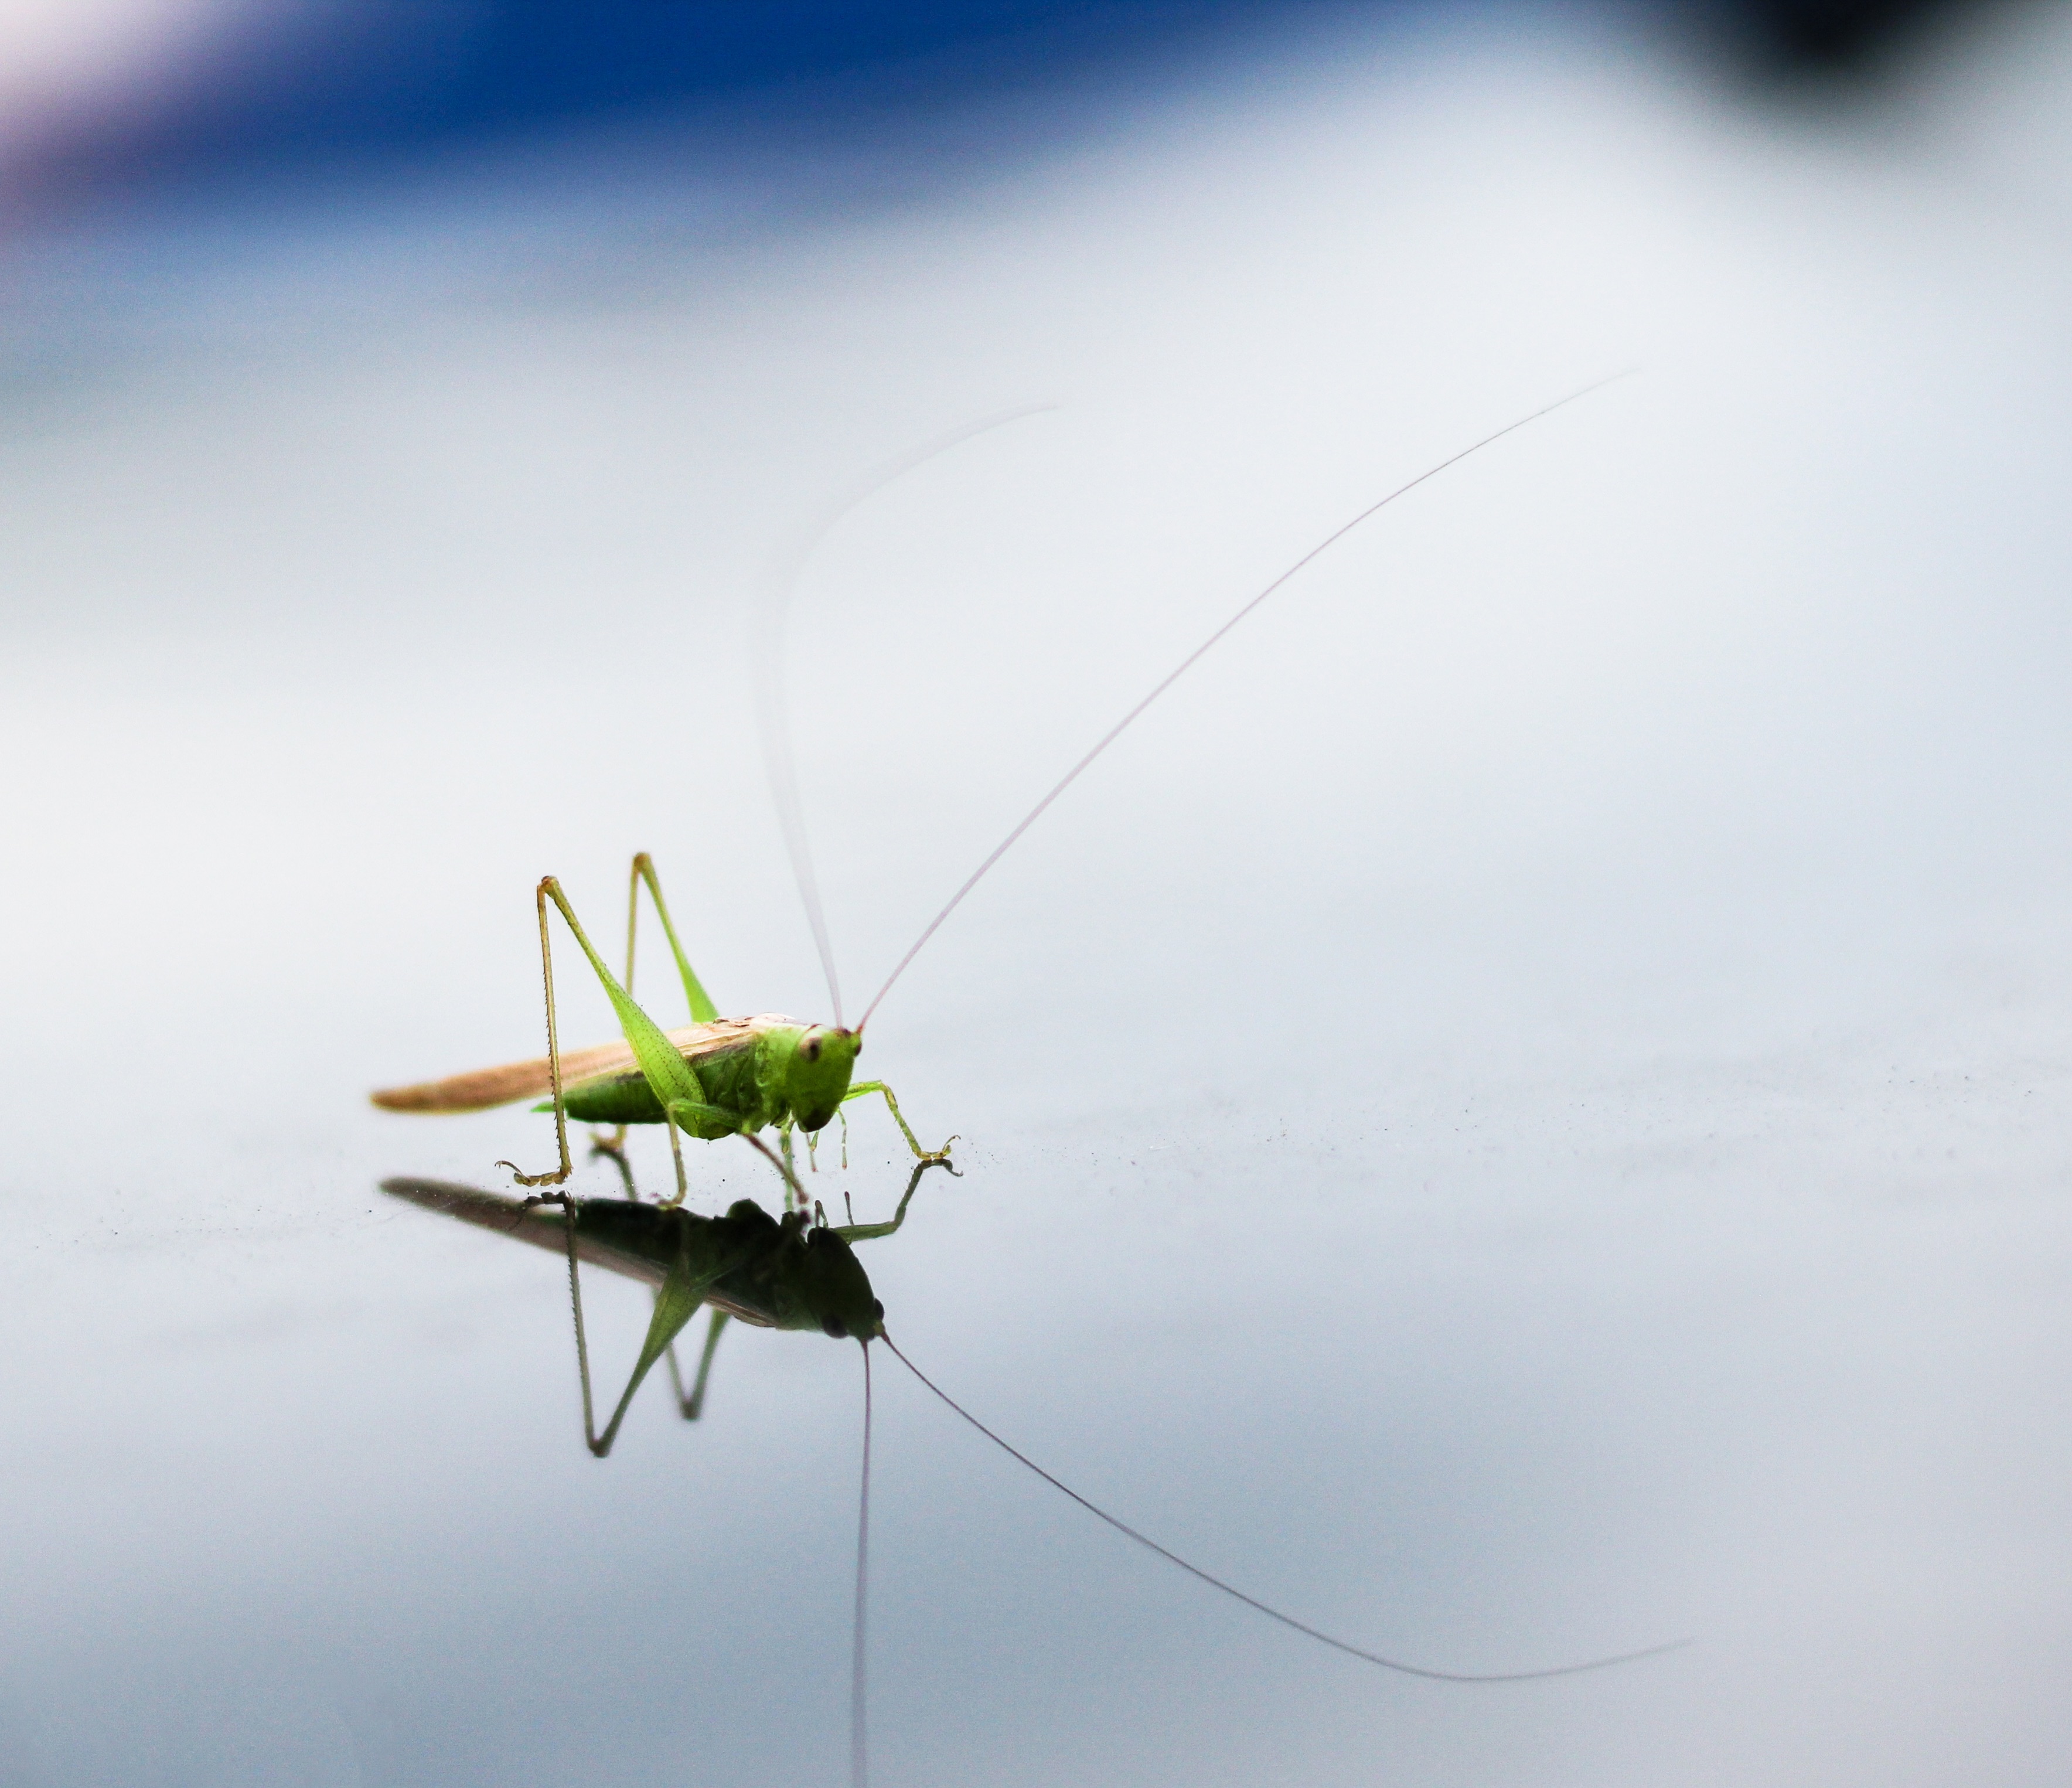
wing, photography, line, insect, invertebrate, close up, macro photography